Tape measure

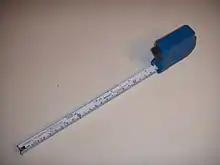
TALmeter showing the three scales on the measuring tape.

On 3 January 1922, Hiram A. Farrand patented his concave-convex tape. The concave nature of his design allowed the tape to stay rigid, even when extended. Their product was later sold to Stanley Black & Decker.